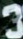
Number: 3